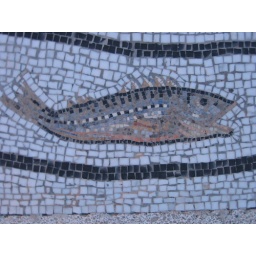
Tile fish on a road in town.